Harsha Abeywickrama

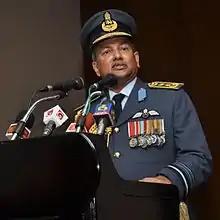

Air Chief Marshal Harsha Abeywickrema, RWP, RSP, VSV, USP, rcds, psc, qfi (born 28 November 1960) is a senior Sri Lankan air force officer and fighter pilot, who served as the Commander of the Sri Lankan Air Force from 2012 to 2014 and later went on to serve as the Chairman of the Bank of Ceylon.